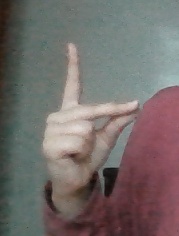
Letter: ta